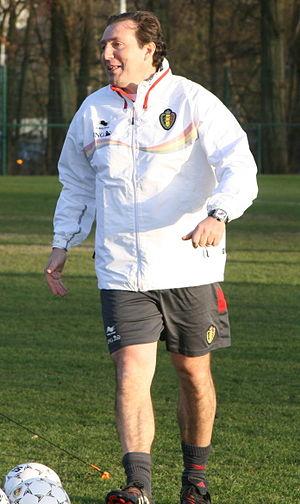
Marc Wilmots durant un entrainement des Diables Rouges